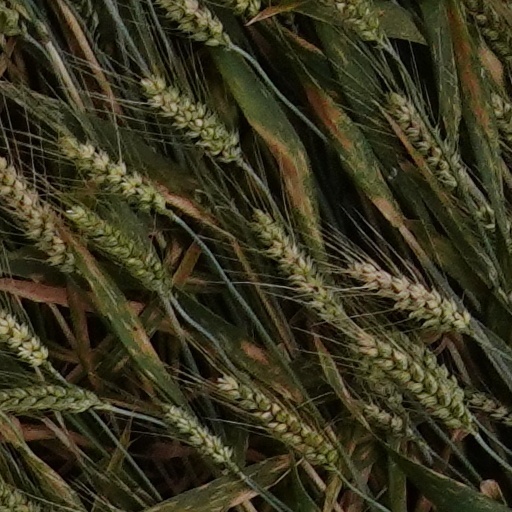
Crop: wheat